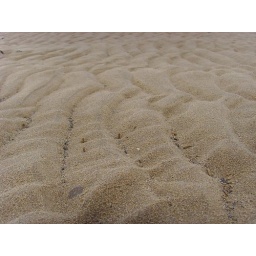
sand in macro, hunstanton beach